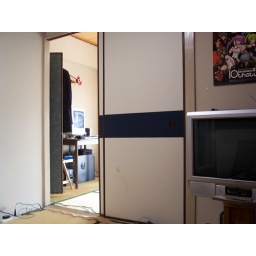
sitting in a chair looking up at the bedroom doors